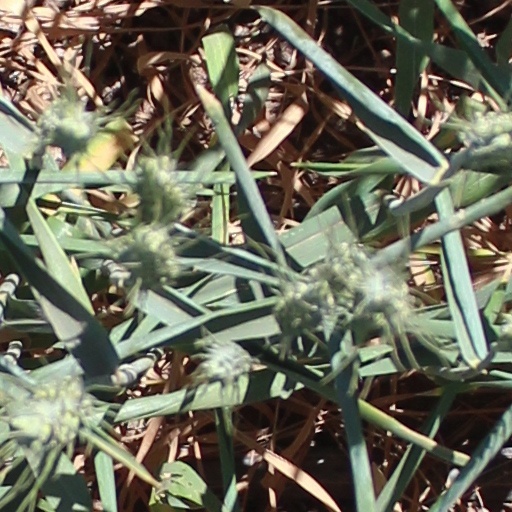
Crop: wheat